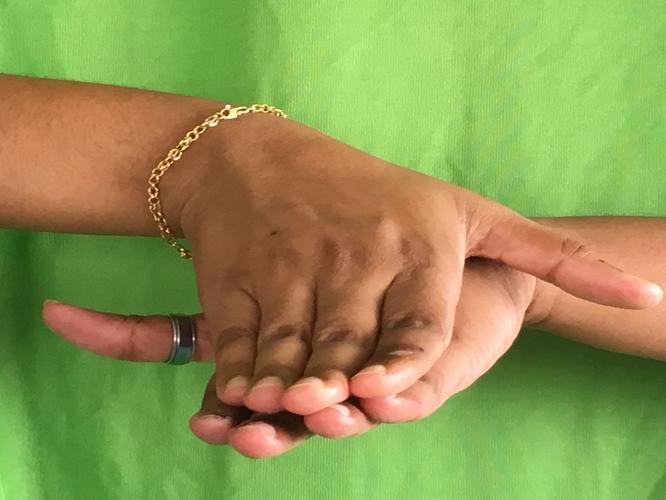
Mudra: Matsya
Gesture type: double_hand